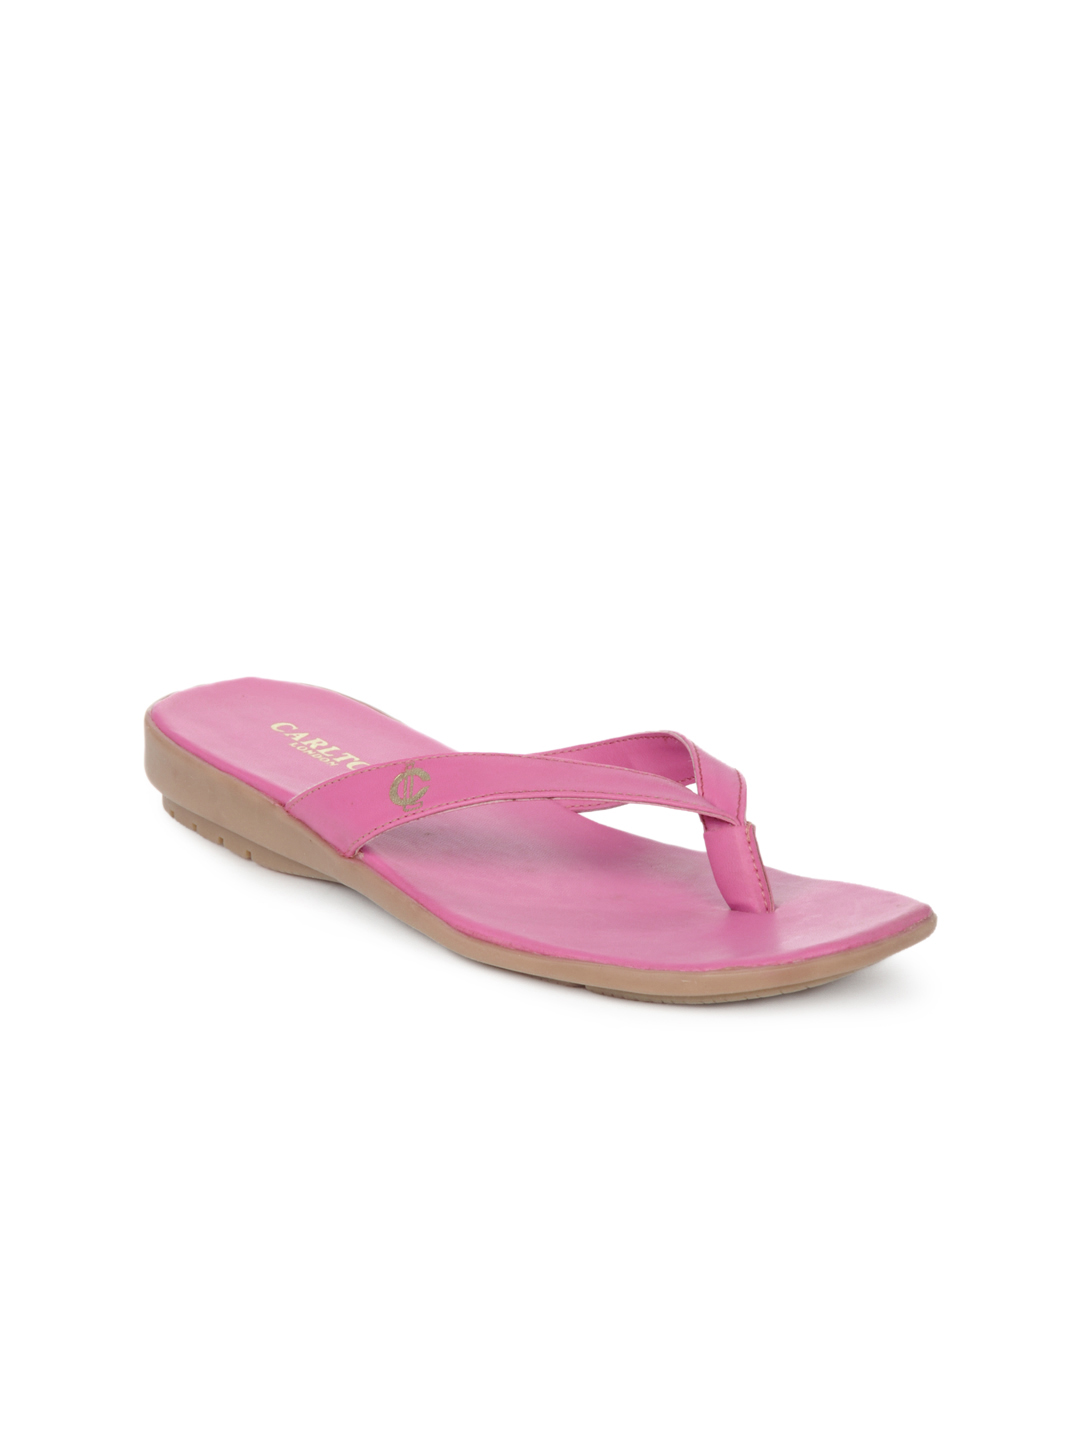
Carlton London Women Pink Flats
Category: Footwear / Shoes / Flats
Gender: Women
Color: Pink
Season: Winter 2012
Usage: Casual